2014 Nordic Under-17 Football Championship

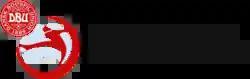
The official logo of the tournament

The 2014 Nordic Under-17 Football Championship is the 37th edition of the Nordic Under-17 Football Championship, an annual football competition between men's under-17 national teams organised by the football federations of the Nordic countries. The 2014 tournament was hosted by Denmark, from 28 July to 2 August 2014.